Denis Ugarov

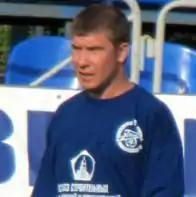

Denis Vyacheslavovich Ugarov (born 26 November 1975) is a Russian professional football coach and a former player.